Eugene Aram (novel)

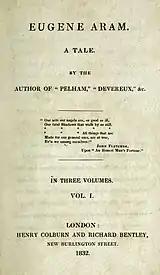
First edition title page

Eugene Aram is a melodramatic novel by the British writer Edward Bulwer-Lytton first published in 1832. It depicts the events leading up to the execution of Eugene Aram in 1759 for murdering his business partner.